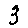
Label: 3